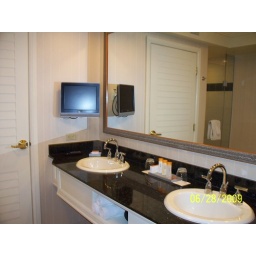
Twin sinks and TV in the bathroom